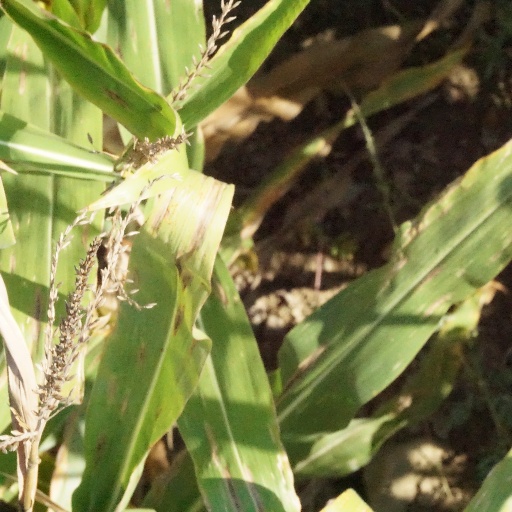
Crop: maize; corn